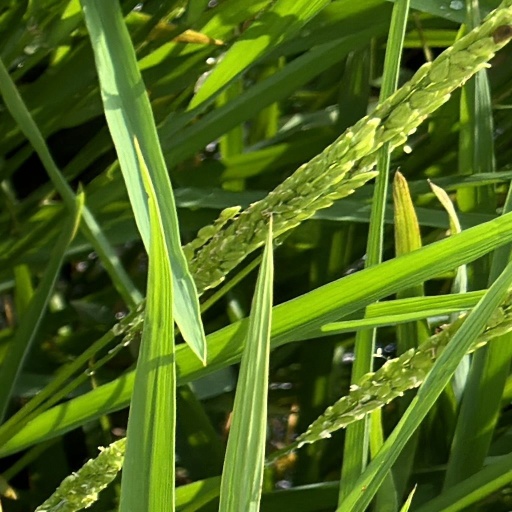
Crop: rice